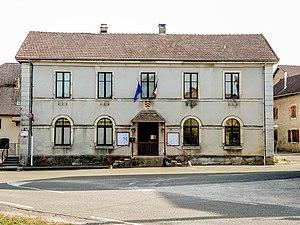
Façade de la mairie de Présentevillers. Doubs